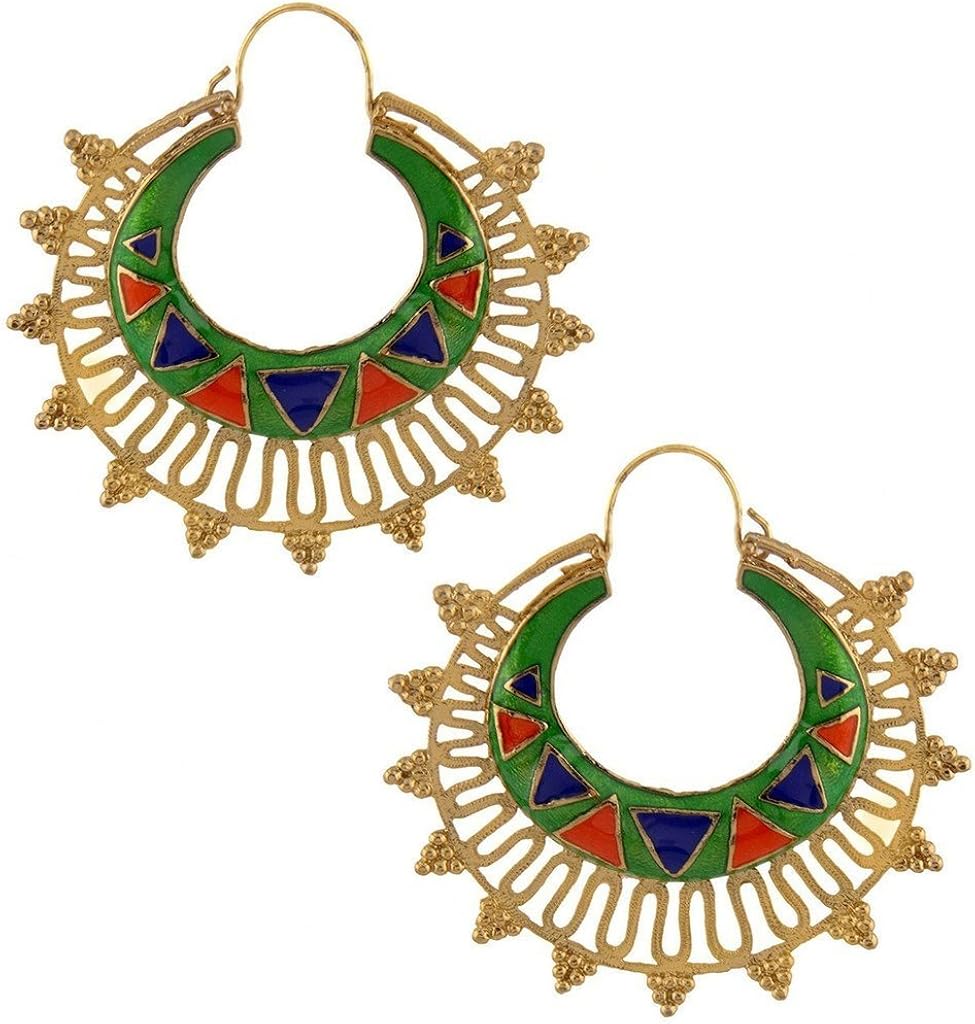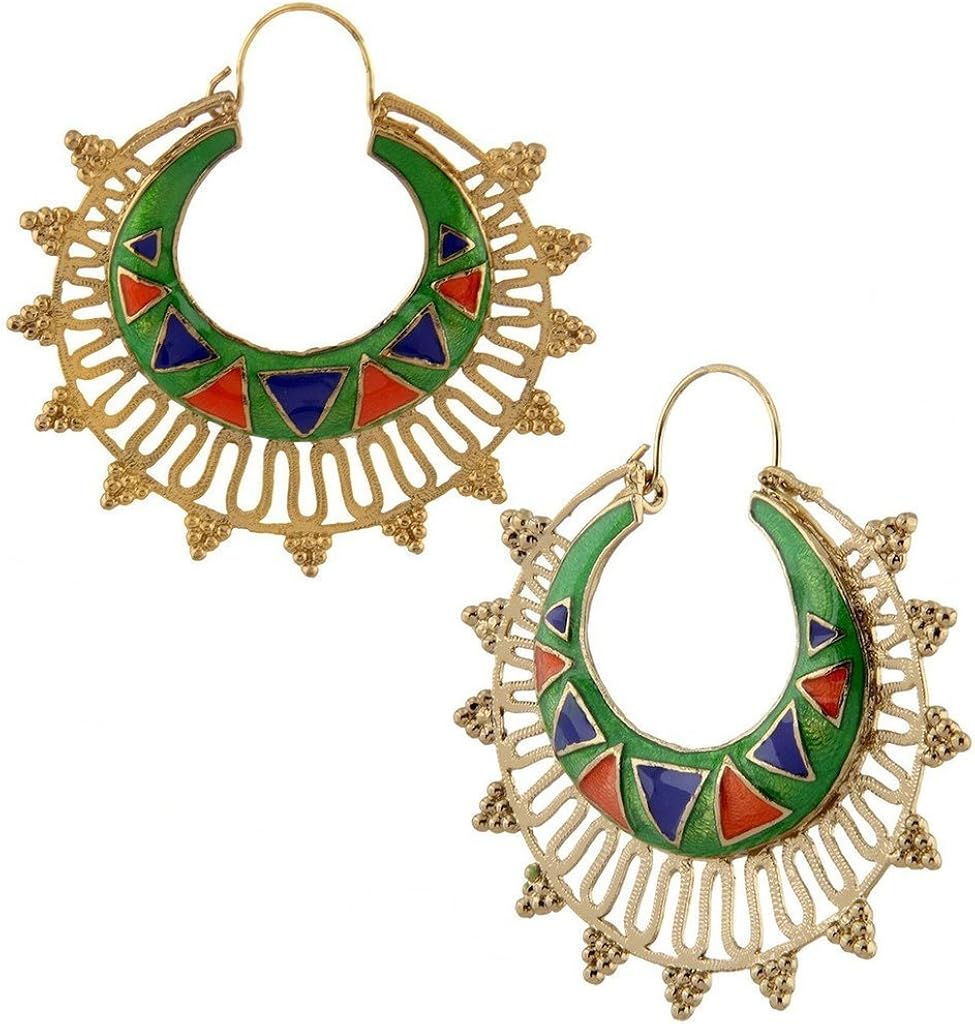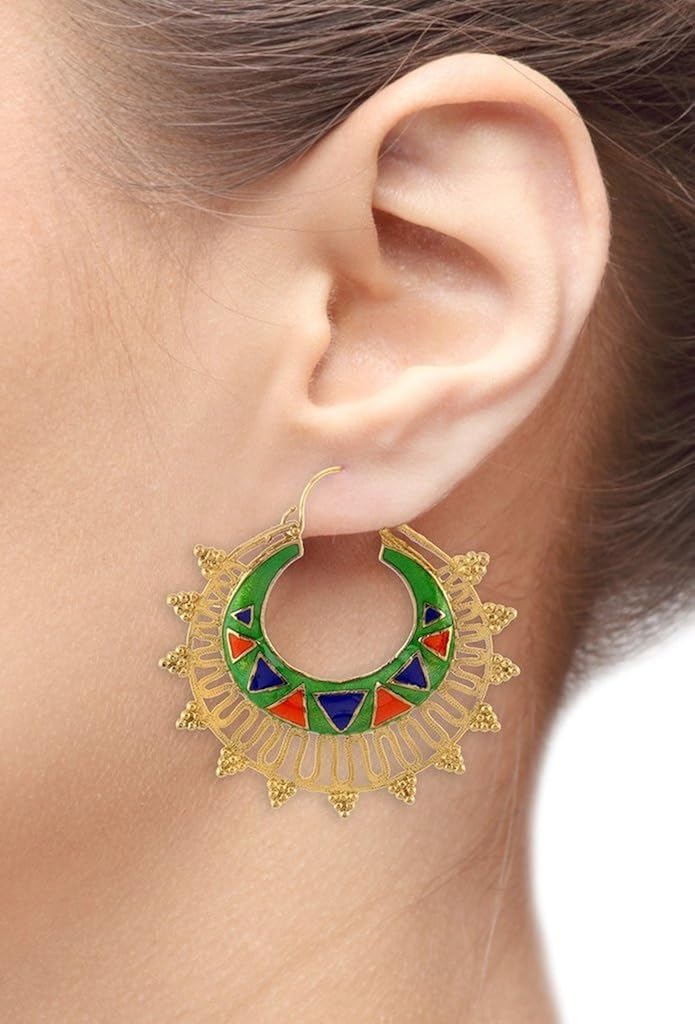
The Jewelbox Meena Large Antique Chaand Bali Earring For Women Christmas Gift
Category: AMAZON FASHION
Design: Intricate Handcrafted Filigree Work, Embellished With Beautiful Hues Of Meenakari Work Over Antique, Gold Plated Copper. Meenakari: Flawless Enamel Work In Vibrant Hues, That Are Sure To Attract Attention. Gold Plating: 10 Micron 18K Antique Gold Plating Over Copper. Specifications :- Height = 63 Mm, Width = 64 Mm, Weight = 28.1 Gm Back Finding: Smooth Fish Hook Wire, For Ease Of Wear And Removal.
Features: Design: Intricate Handcrafted Filigree Work, Embellished With Beautiful Hues Of Meenakari Work Over Antique, Gold Plated Copper. | Meenakari: Flawless Enamel Work In Vibrant Hues, That Are Sure To Attract Attention. | Gold Plating: 10 Micron 18K Antique Gold Plating Over Copper. | Specifications :- Height = 63 Mm, Width = 64 Mm, Weight = 28.1 Gm | Back Finding: Smooth Fish Hook Wire, For Ease Of Wear And Removal.